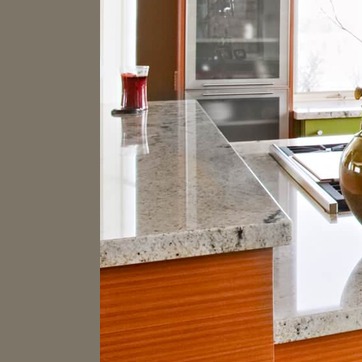
Material: polishedstone